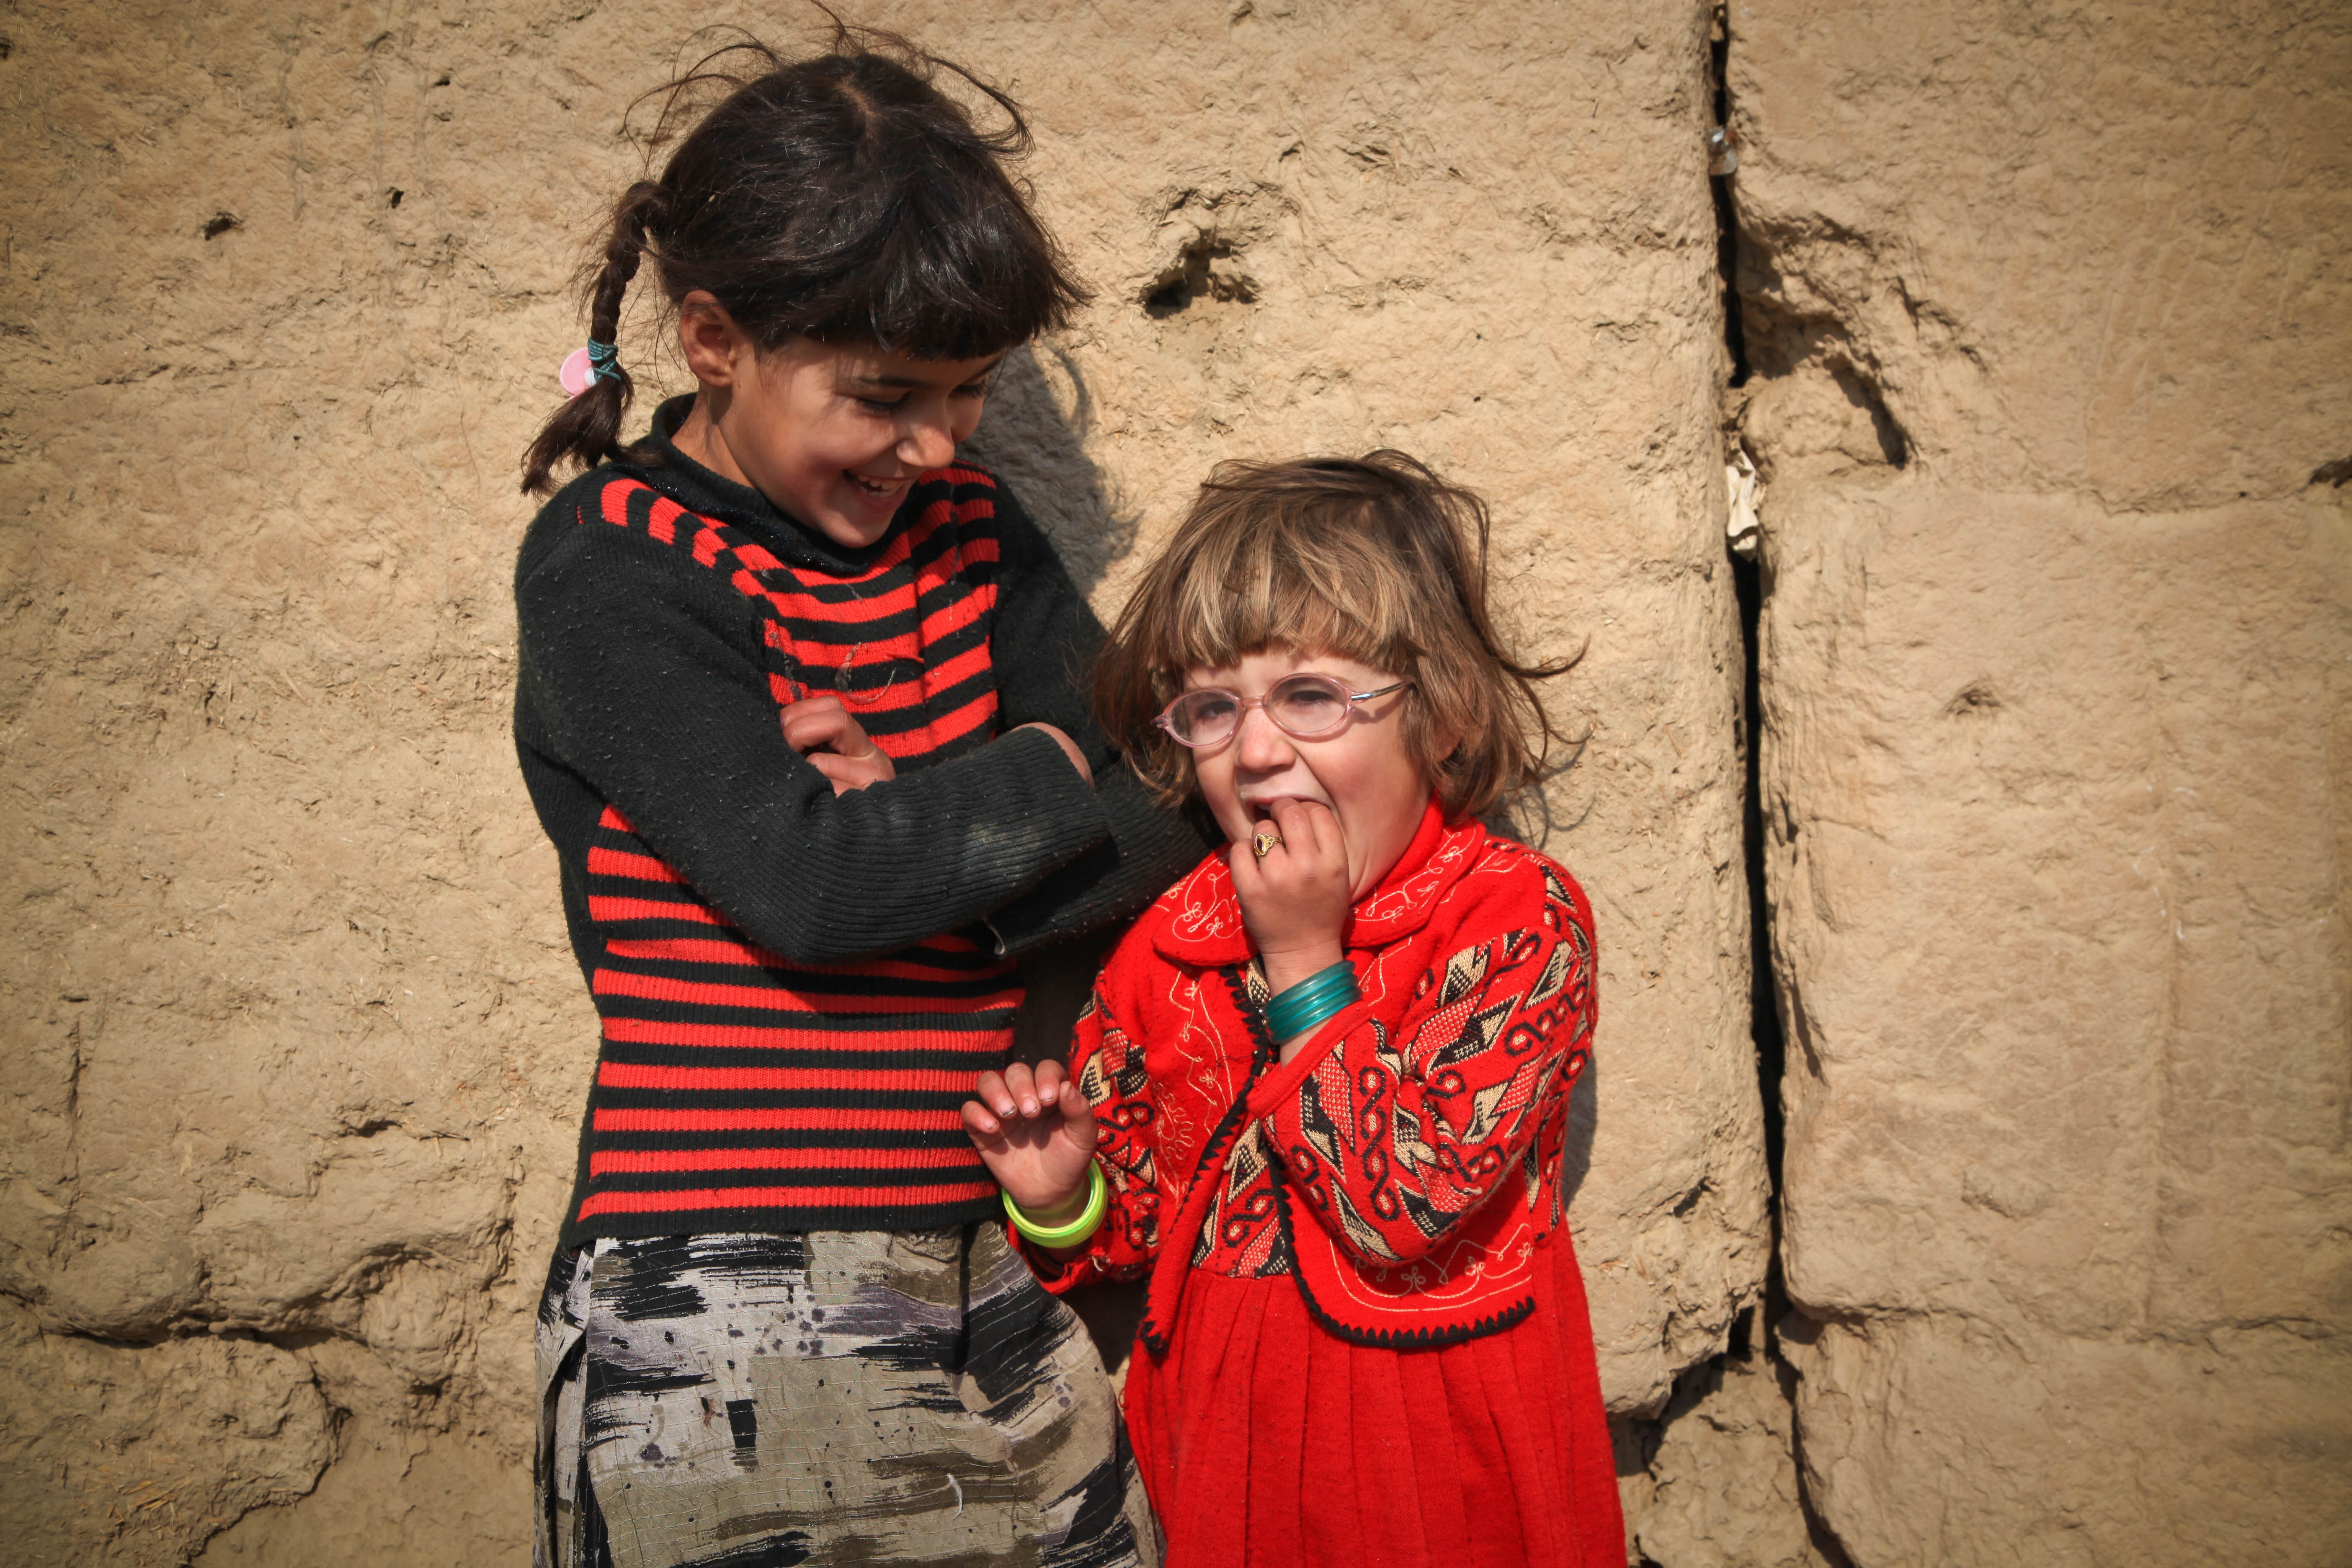
person, people, cute, male, village, red, color, child, smile, laughing, kids, girls, children, fun, friends, temple, emotion, shy